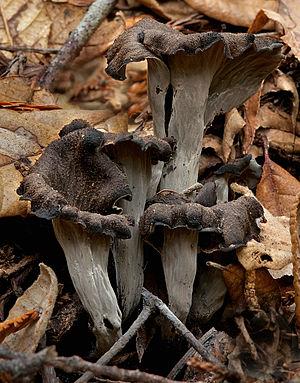
Craterellus cornucopioides, en français la trompette de la mort, trompette des morts, Craterelle en forme de corne d'abondance ou corne d'abondance, est une espèce de champignons basidiomycète de la famille des Cantharellaceae, présent dans les forêts de l'hémisphère nord.